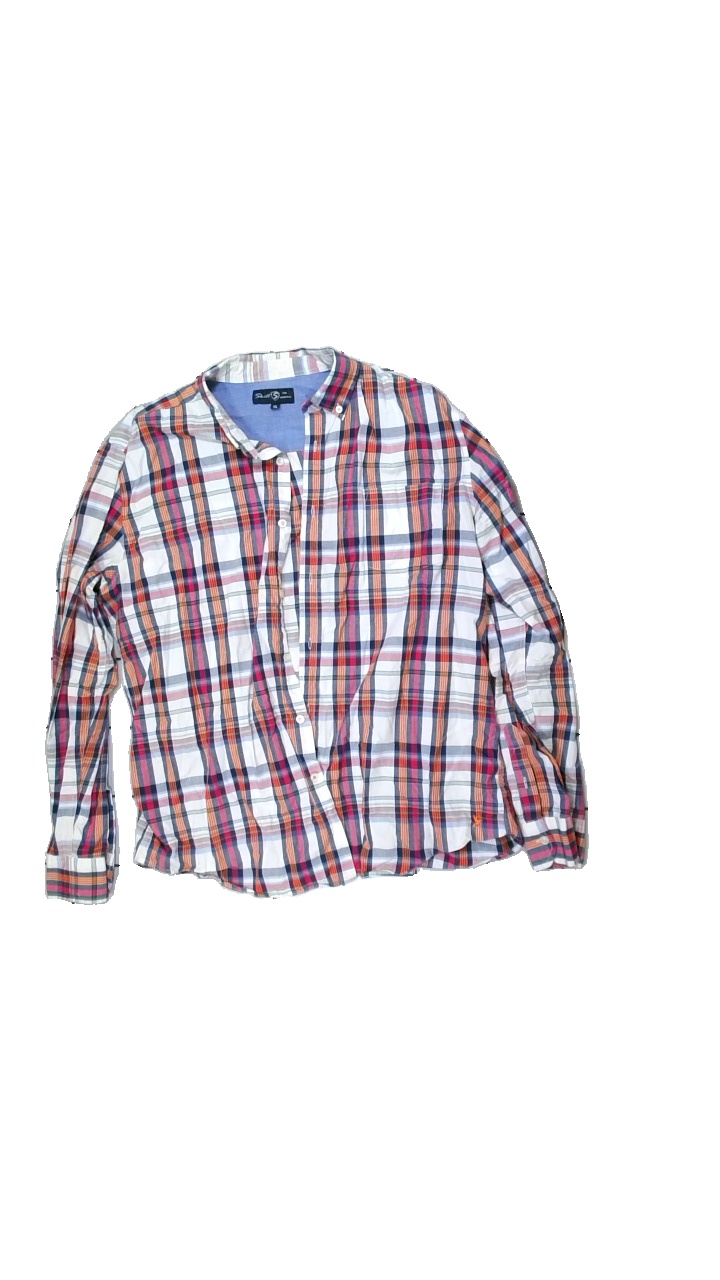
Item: Shirt (Men)
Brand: Skill
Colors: White, Pink, Blue, Multicolor
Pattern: Checkered print
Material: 100% cotton
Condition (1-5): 2
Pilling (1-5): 2
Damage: Slightly stained collar
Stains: Minor
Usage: Export
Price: <50